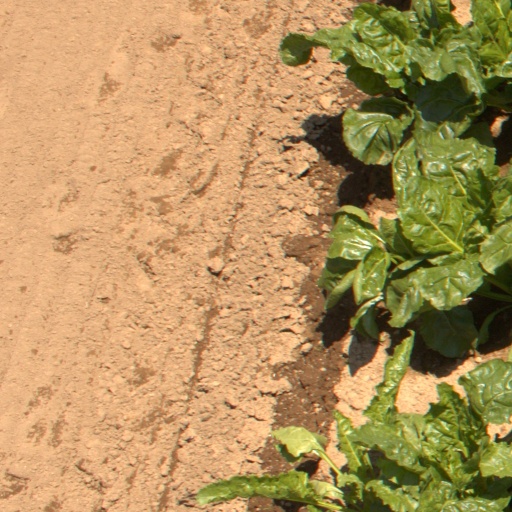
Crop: sugar beet